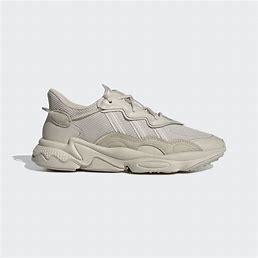
Brand: adidas
Model: originals Adidas Originals Ozweego